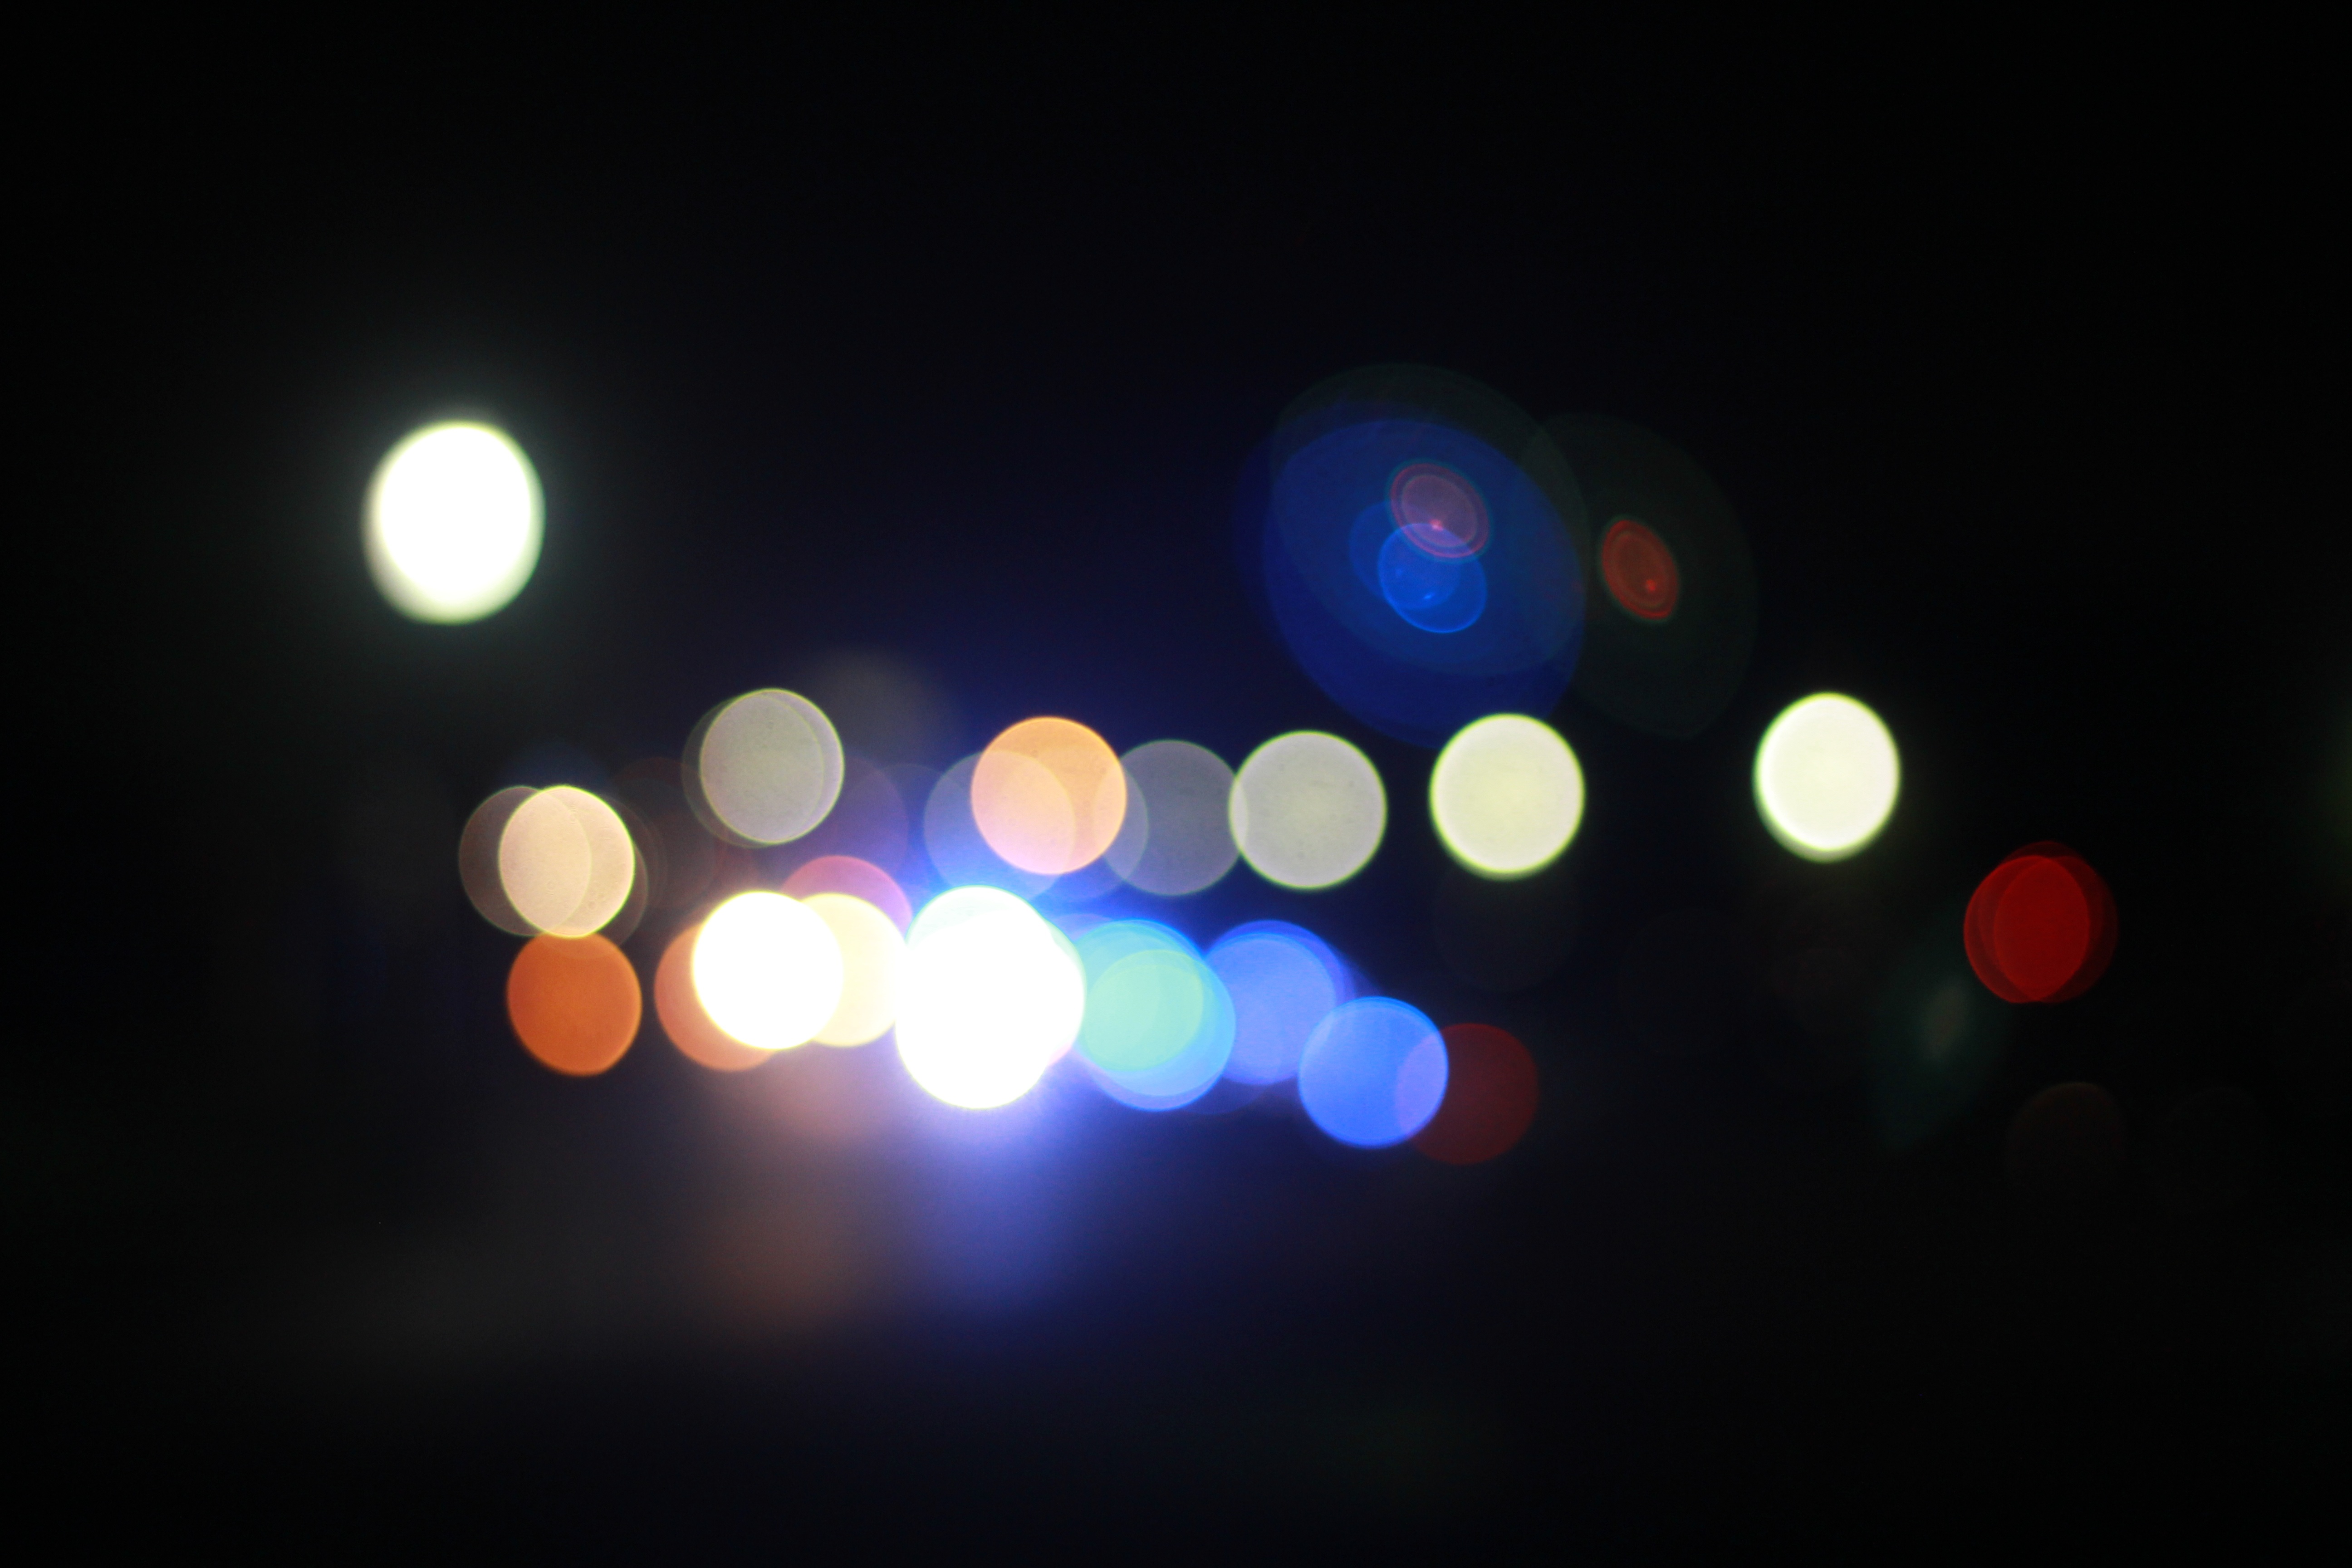
light, bokeh, night, sunlight, line, color, darkness, lighting, circle, lens flare, lights, shape